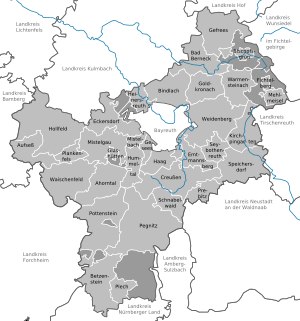
Landkreis Bayreuth / Byer og kommuner
Byer og kommuner i Landkreis Bayreuth
Landkreis Bayreuth ligger i den sydøstlige del af Regierungsbezirks Oberfranken i den tyske delstat Bayern. Nabokreise er mod nordvest Landkreis Lichtenfels, mod nord Landkreis Kulmbach og Landkreis Hof, mod øst landkreisene Wunsiedel und Tirschenreuth, mod syd landkreisene Neustadt a.d.Waldnaab, Amberg-Sulzbach og Nürnberger Land og mod vest landkreisene Forchheim und Bamberg.